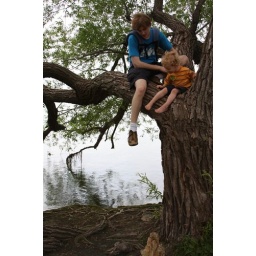
Two monkeys in a tree